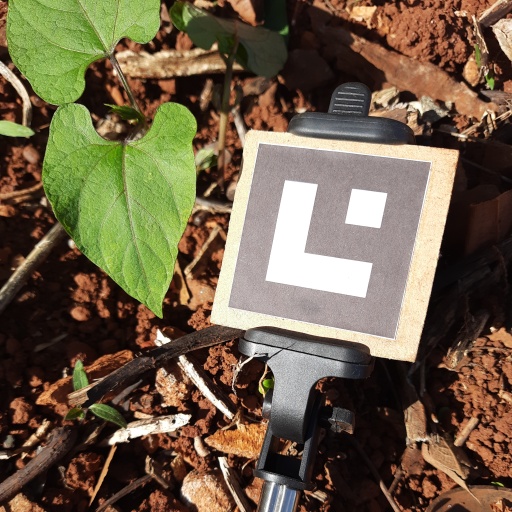
Observations: wavy surface, no eating holes, under sunlight